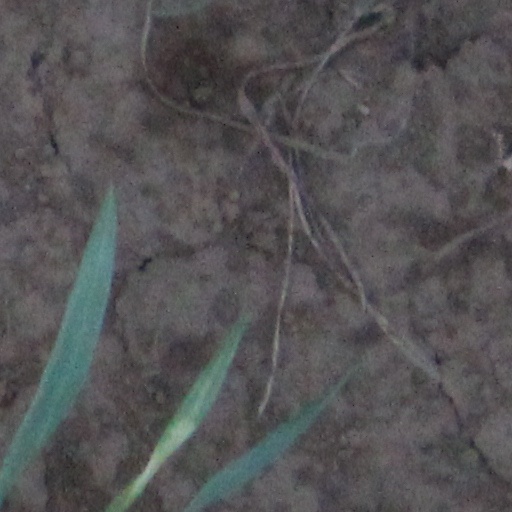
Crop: wheat